Christopher Titmuss

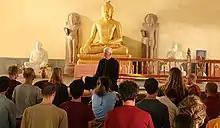
Titmuss teaching in Thai monastery in Sarnath, India

A German film company made a documentary for television in 2006 on the teachings and worldwide travels of Titmuss. "The Buddha Wallah" by Georg Maas and Dieter Zeppenfeld.